Japanese martial arts

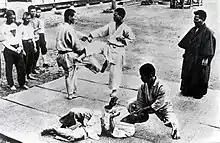
Karate in Naha before the war; before 1946

Karate originated in and, is technically, Okinawan, except for Kyokushin (an amalgamation of parts of Shotokan and Gojoryu), formerly known as the Ryūkyū Kingdom, but now a part of present-day Japan. Karate is a fusion of pre-existing Okinawan martial arts, called ""te"", and Chinese martial arts. It is an art that has been adopted and developed by practitioners on the Japanese main island of Honshu.